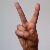
The image shows a hand gesture representing the letter 'V' in Indian Sign Language.